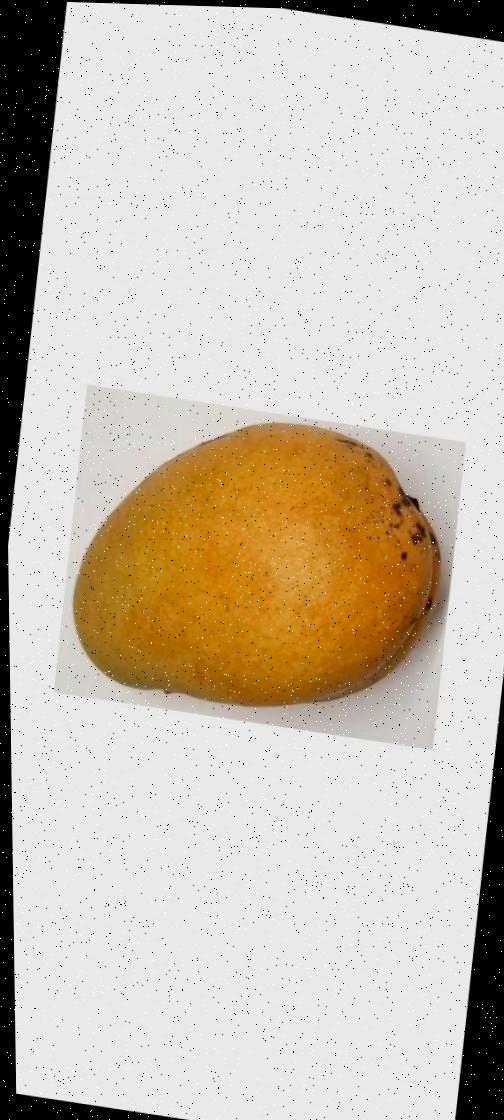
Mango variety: Bari-11